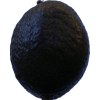
Label: black_avocado